Damen station (CTA Blue Line)

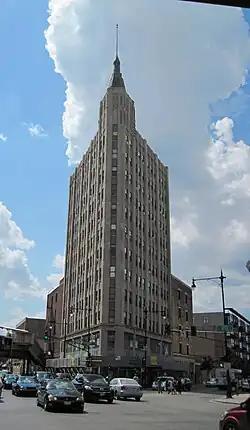
The Northwest Tower in 2012; Damen's auxiliary exit onto North Avenue is visible on the extreme left.

Milwaukee Avenue had been a bustling commercial district in the area since the 1870s, underpinning a community of German and Scandinavian immigrants. The construction of the "L" in the area, and Robey station in particular, has been said to have divided the "first" and "second phases" of development on the street, the first phase dating from the 1871 Great Chicago Fire and the second continuing until the Wall Street Crash of 1929. The "second phase" of development spurred on by the "L" allowed for businesses to diversify and specialize, such that the district was considered "a city within the city". Poles replaced Germans and Scandinavians starting in the 1890s, and Jews began to settle in the first decades of the 20th century. At the same time, middle-class skilled tradesmen gave way to a more working-class neighborhood. Nevertheless, property values on Milwaukee Avenue continued rising, doubling between 1911 and 1912. Banks and office buildings came in the interwar period, such as the 12-story Northwest Tower in 1928. Action was taken to ensure cleanliness and modernity of the district in 1927, which included streetlight improvements, the ban of sidewalk peddling, and the standardization of signage. The Great Depression and World War II interrupted the flow of immigrants to the area, causing it to decline. Revitalization started in the 1990s and Milwaukee Avenue is once again a busy shopping area.